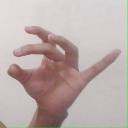
अक्षर: ओ